Piano Sonata No. 28 (Beethoven)

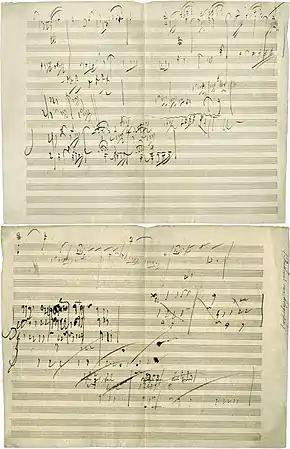
Beethoven's manuscript sketch for movement IV

Beethoven himself described this sonata, composed in the town of Baden, just south of Vienna, during the summer of 1816, as "a series of impressions and reveries." The more intimate nature of the late sonatas probably has some connection with his deafness, which by this stage was almost total, isolating him from society so completely that his only means of communicating with friends and visitors was via notebooks.